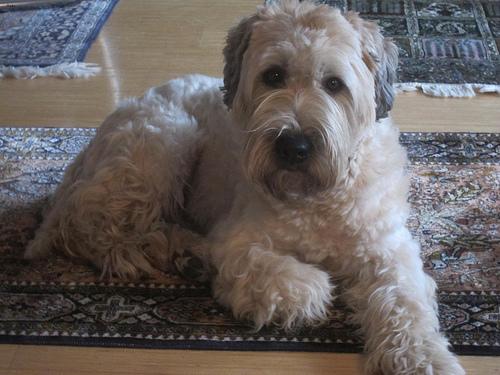
Breed: wheaten terrier